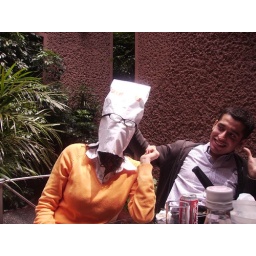
She is so ugly we needed to put a paper bag over her head... even Abraham is moving away